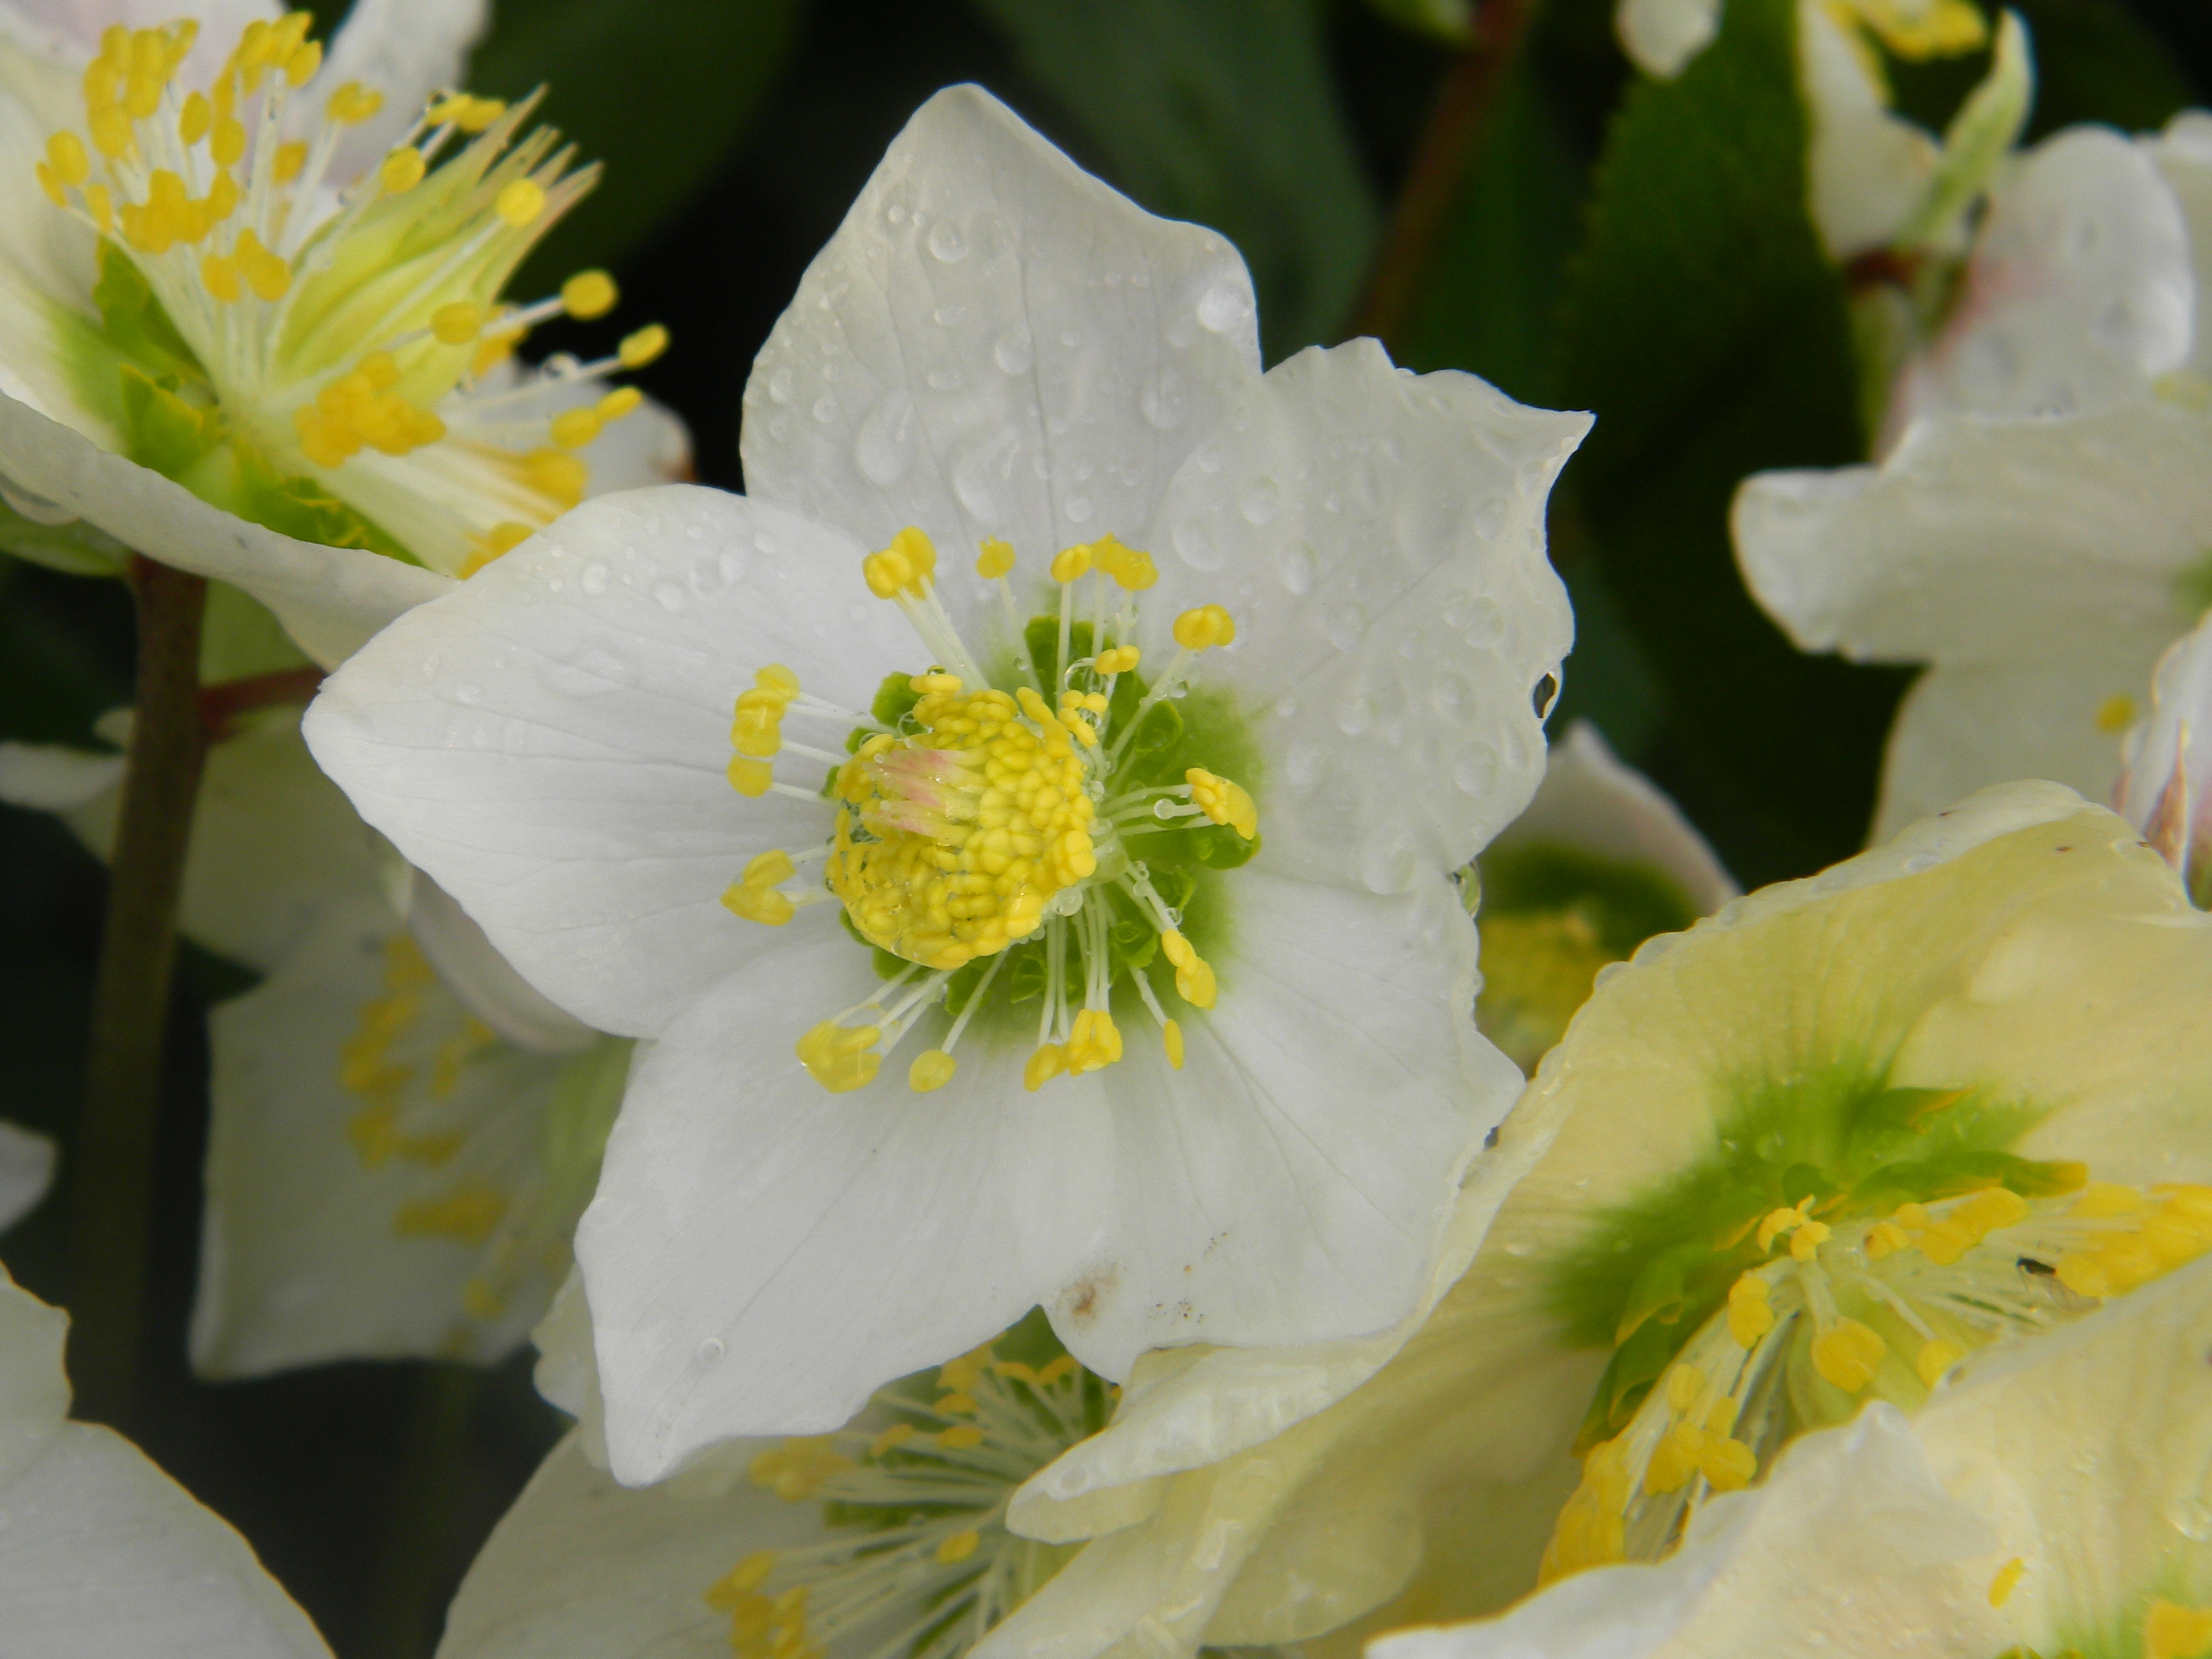
blossom, plant, flower, petal, botany, yellow, garden, flora, wildflower, macro photography, flowering plant, helleborus niger, land plant, rose christmas, hellebore white